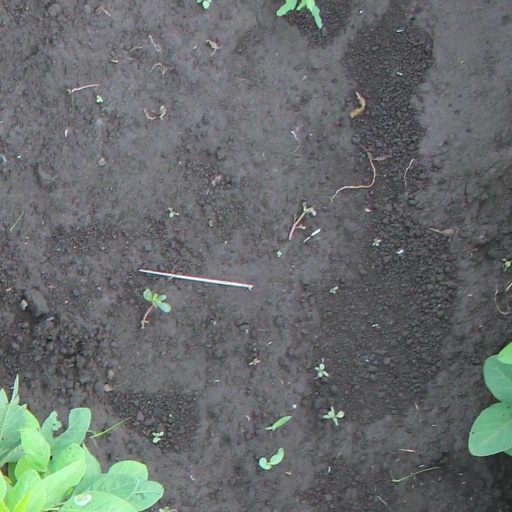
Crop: soybean